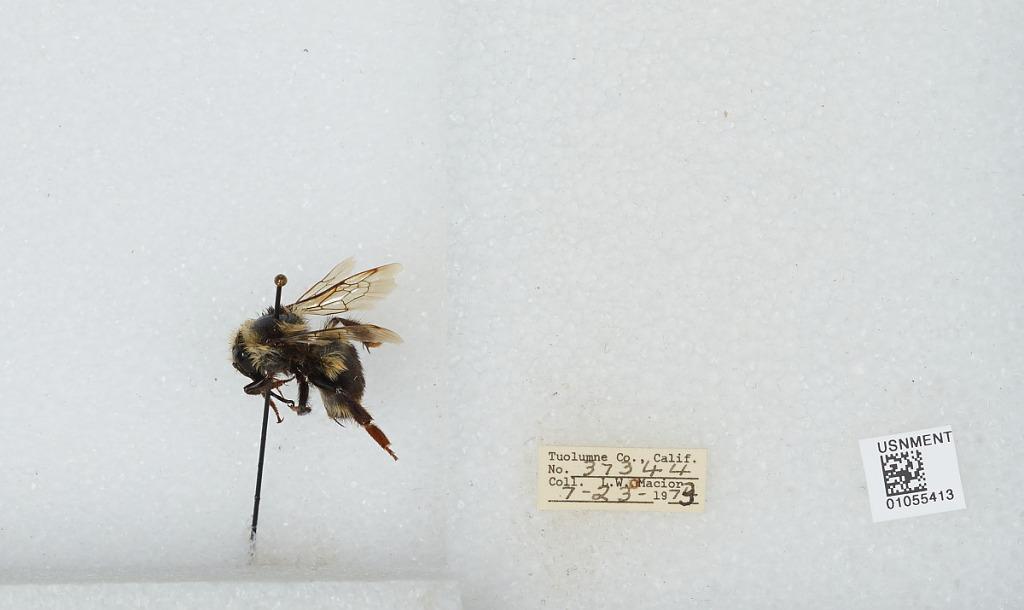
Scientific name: Bombus bifarius nearcticus
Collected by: L. Macior
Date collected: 1973-7-23
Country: United States
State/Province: California
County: Tuolumne
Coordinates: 38.02, -119.93